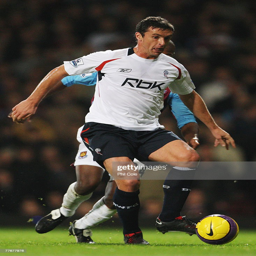
football player runs with the ball during the match .